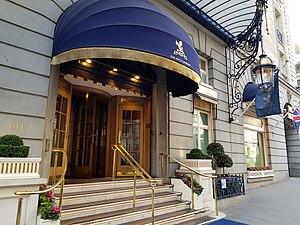
L'entrée du Ritz à Londres.
Coup de foudre à Notting Hill est un film britannique réalisé par Roger Michell, sorti en 1999.